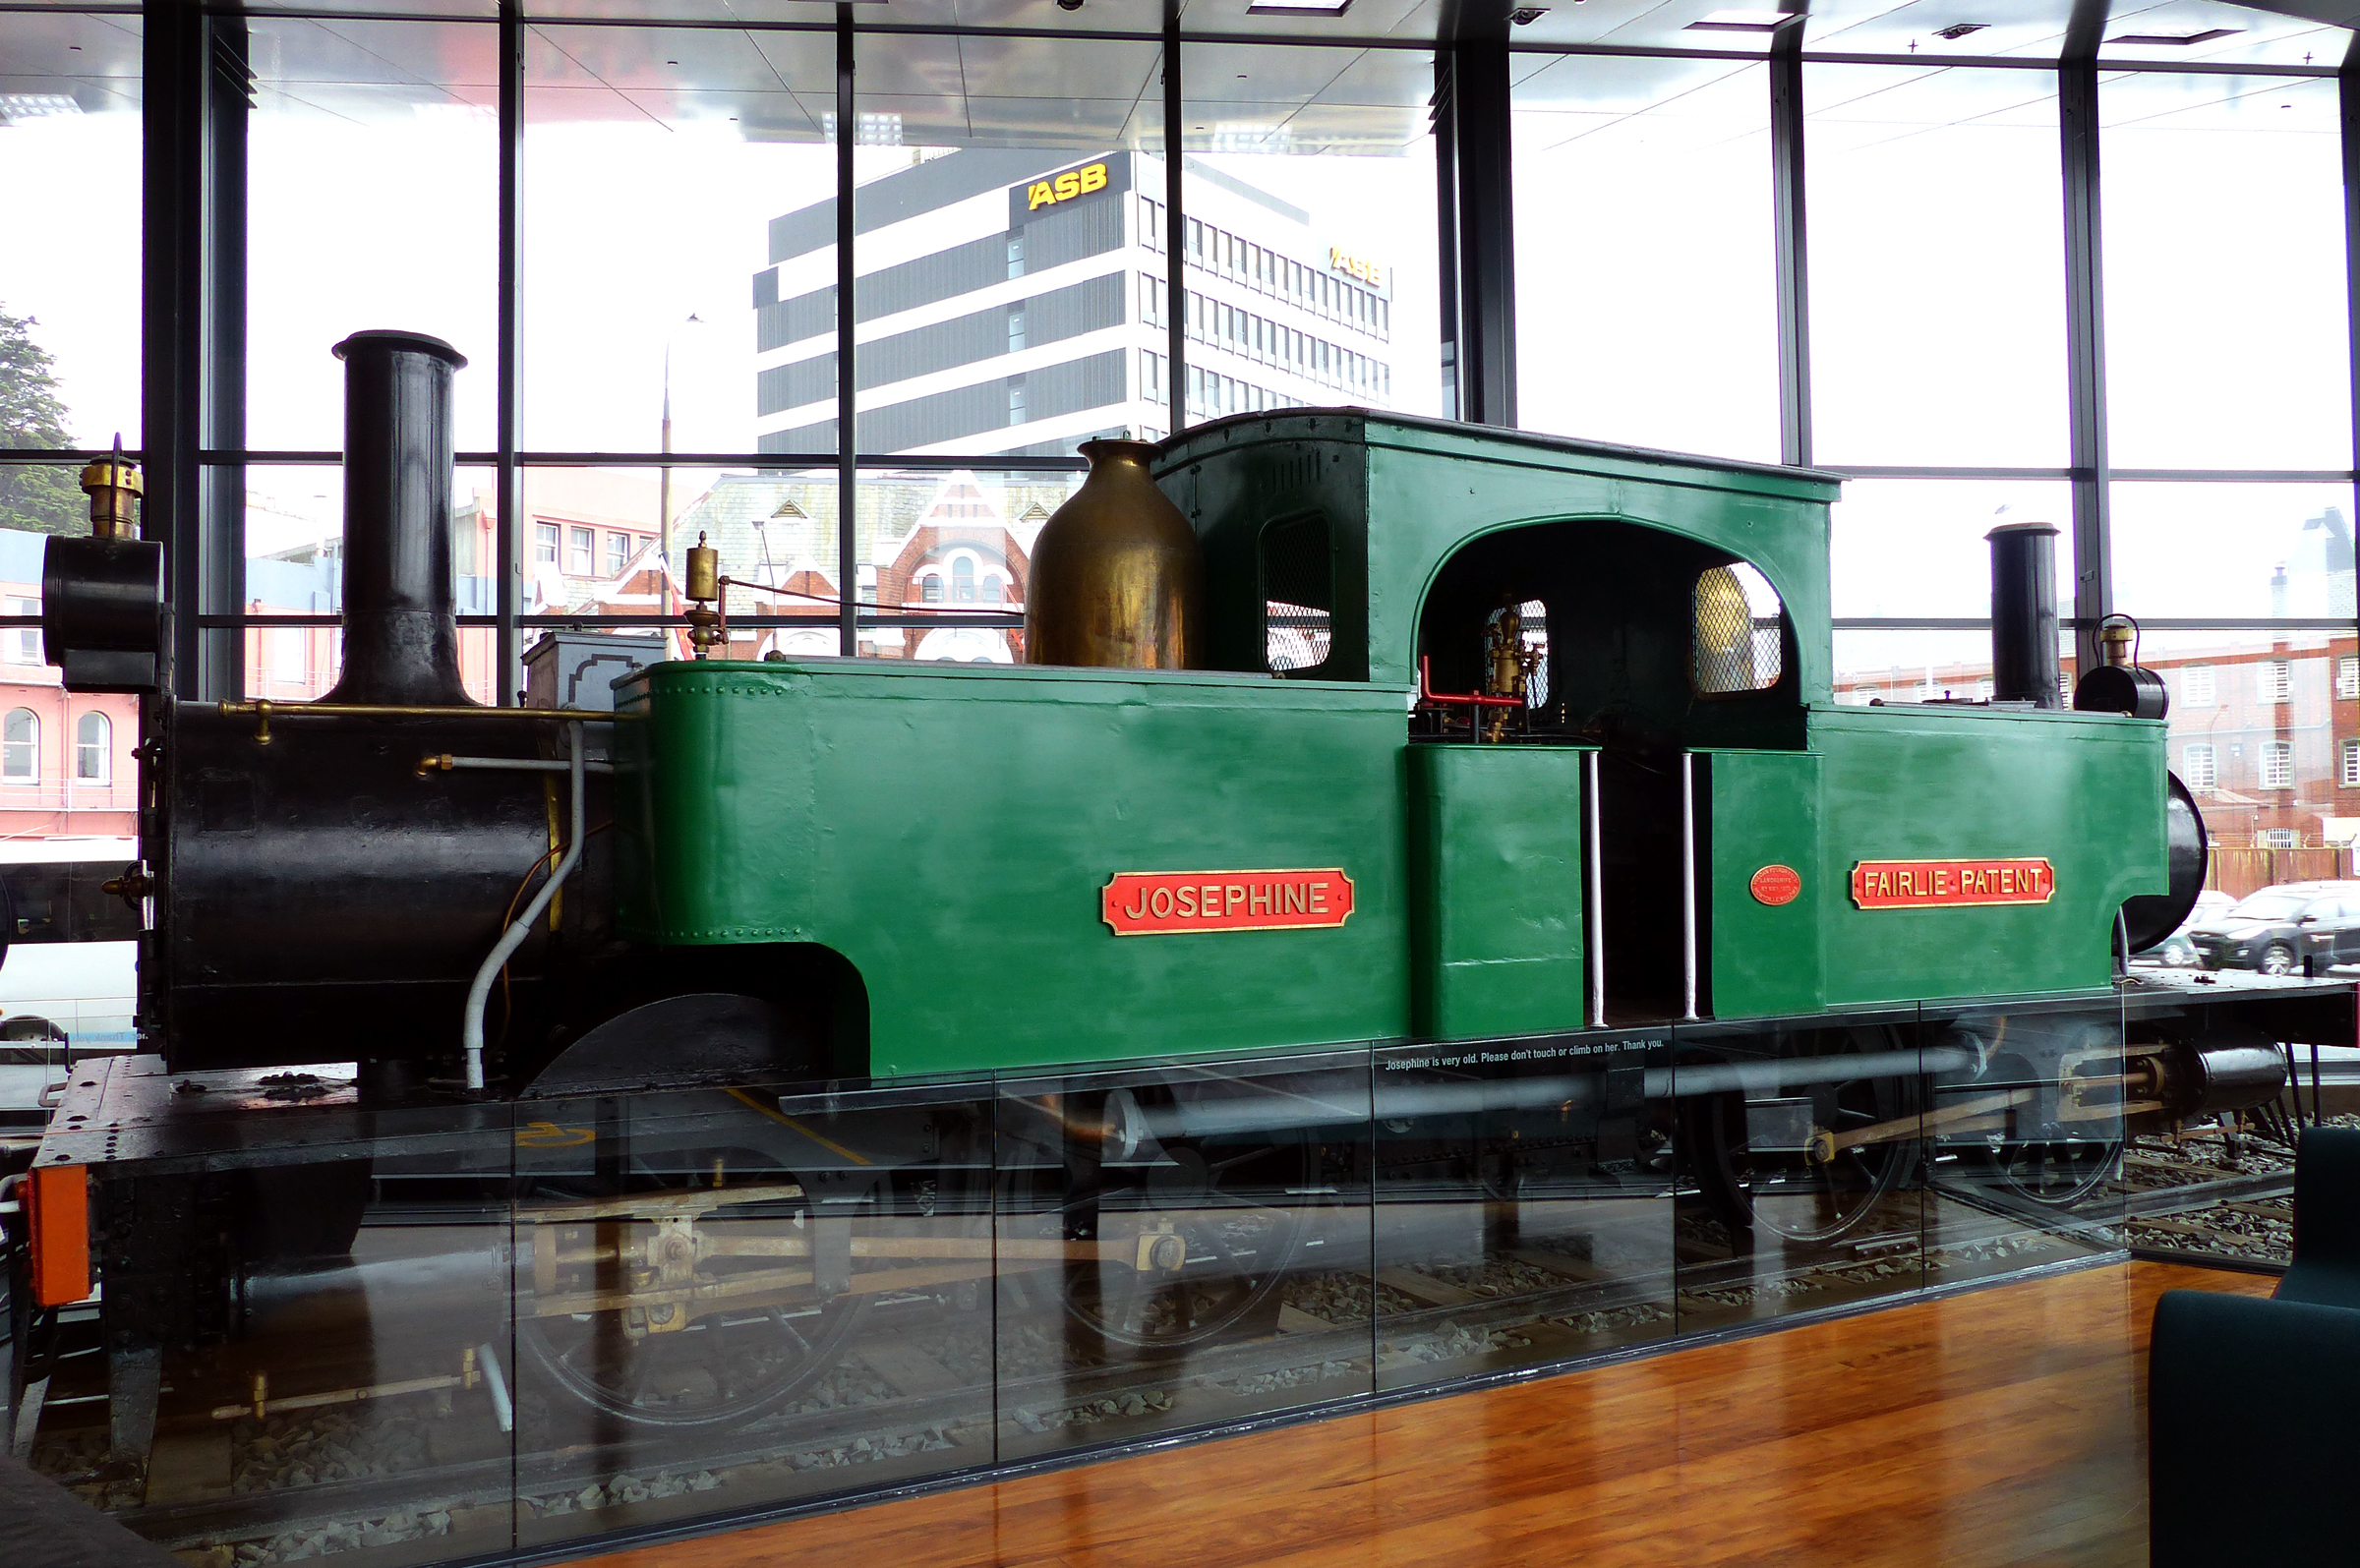
train, transport, vehicle, museum, public transport, locomotive, publicdomain, tourist attraction, lumixfz200, railwaydisplay, otagosettlersmuseum, steamtrains, land vehicle, rolling stock, railroad car